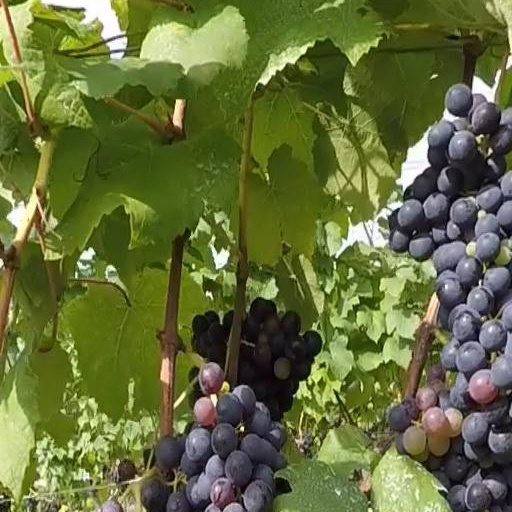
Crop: grape